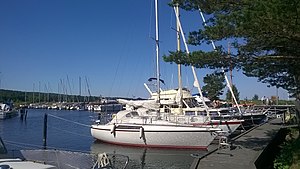
Baskarp
Baskarps småbådehavn i 2015
Baskarp er en småort i Habo kommun i Jönköpings län i Sverige. I 2010 var indbyggertallet 130.